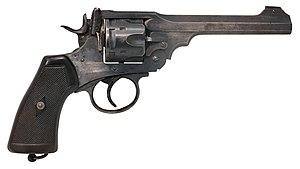
Revolver Webley Mk VI Русский: Револьвер Webley Mk VI